Francis Xavier Weninger

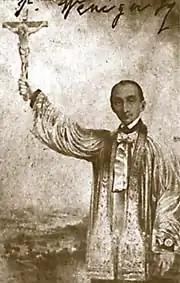
Francis Xavier Weninger

Francis Xavier Weninger (31 October 1805, Wildhaus, Styria, Austria (now Slovenia) - 29 June 1888, Cincinnati, Ohio) was an Austrian Jesuit missionary and author.